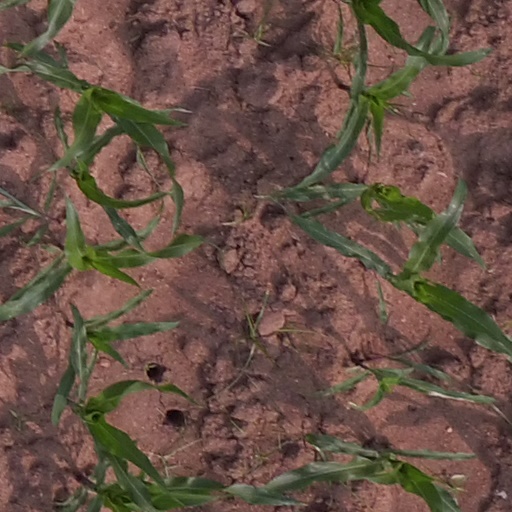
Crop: maize; corn